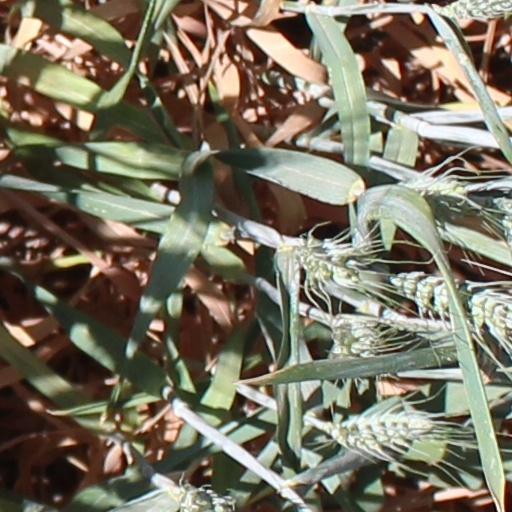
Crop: wheat